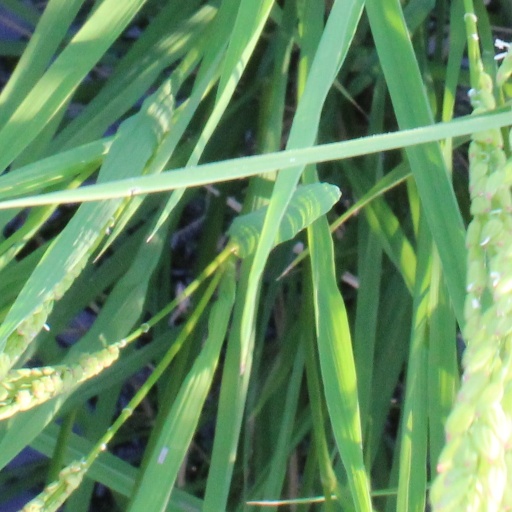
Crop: rice